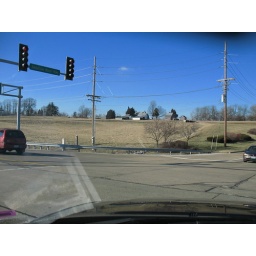
in the suburban outer road of highway 40 in chesterfield, squished between two office parks